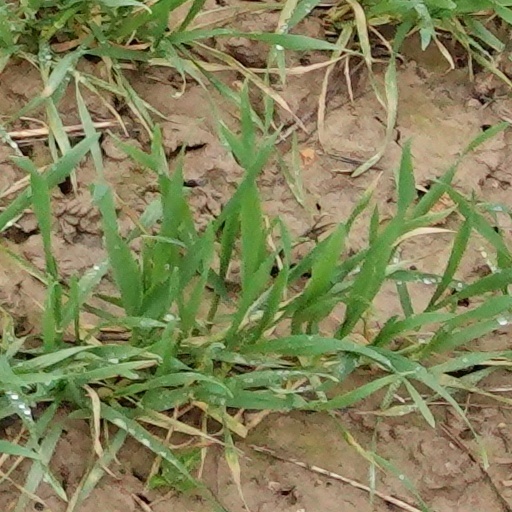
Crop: wheat